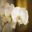
Label: orchid